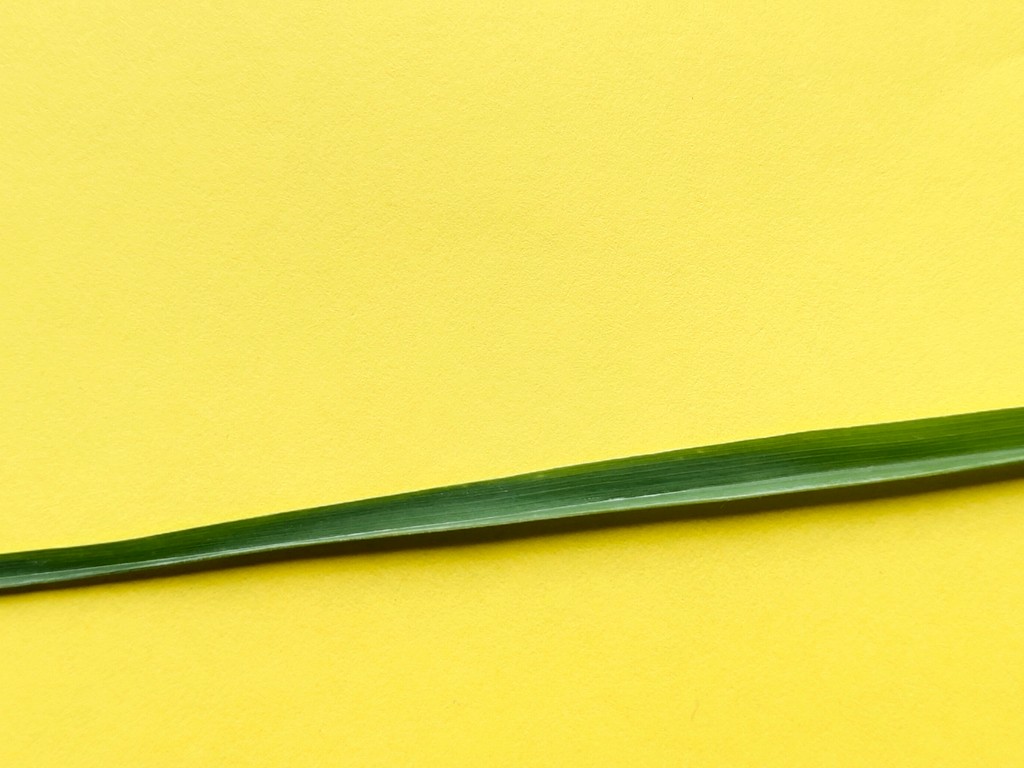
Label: Healthy